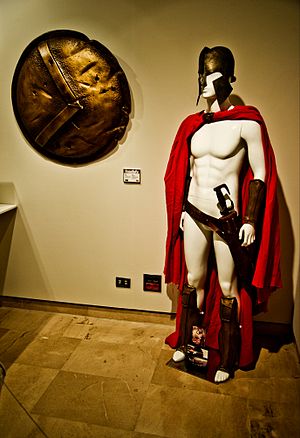
300 (film)
Kostume fra filmen
300 er en amerikansk film fra 2007 som er baseret på en tegneserieroman af samme navn af Frank Miller som igen er delvis inspireret af en anden film ved navn, 300 Spartans, og er en fiktiv genfortælling af Slaget ved Thermopylæ i år 480 f.Kr. Filmen er instrueret af Zack Snyder og med Frank Miller som producent og konsulent. Filmen blev hovedsagelig filmet med bluescreen for at opnå det samme billedsprog som i tegneserien.